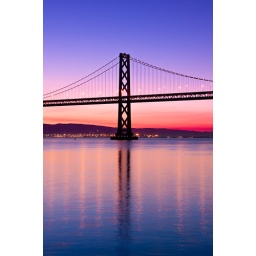
The Bay Bridge in San Francisco silhouetted against a clear sky just before sunrise.